SOS incident

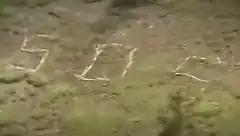
Aerial view of the giant SOS sign

The SOS incident occurred in Mount Asahi in Daisetsuzan National Park in Japan in 1989. Two lost mountaineers were located and rescued after search teams spotted a large SOS message built from fallen birch logs, but the mountaineers had not created this message, which was determined to have been in place since at least 1987. After returning to search the area for more missing people the next day, police found skeletal remains in the vicinity (initially determined to belong to a female) in addition to personal belongings of a presumed-male hiker found stuffed into a tree root not far from the sign. The items included an ID (belonging to Kenji Iwamura, a man who had been missing since 1984), 2 cameras, a notebook, and a tape recorder with tapes featuring a distressed man calling for help. It is still not known who constructed the sign.